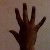
The image shows a hand gesture representing the number 5 in Indian Sign Language.